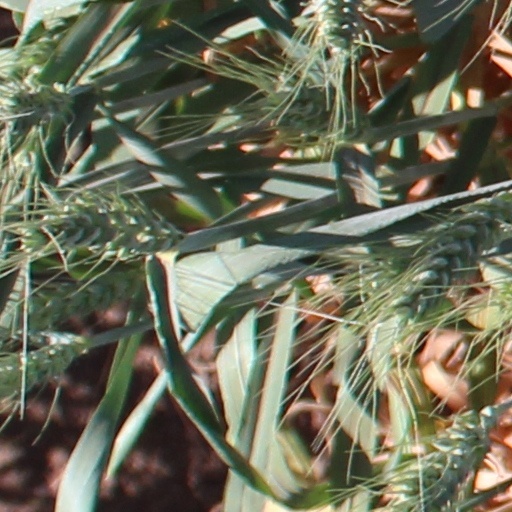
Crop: wheat